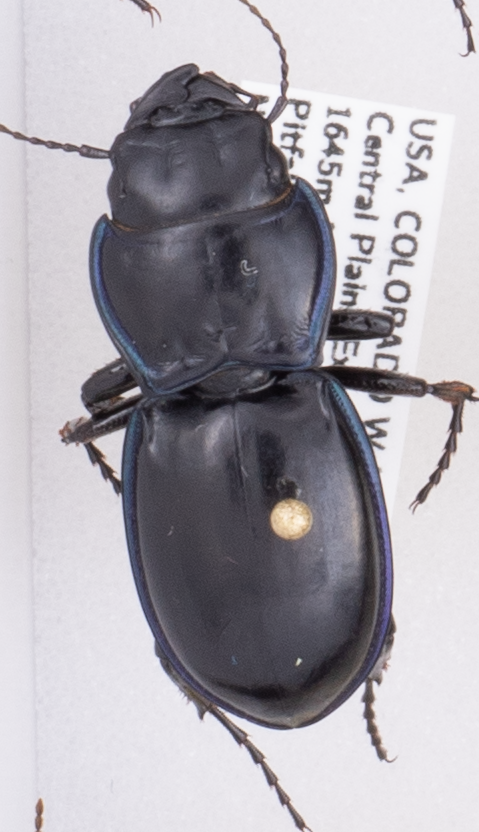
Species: Pasimachus elongatus
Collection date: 2020-09-02
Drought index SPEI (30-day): -1.77
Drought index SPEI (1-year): -0.9
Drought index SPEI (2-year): -0.2